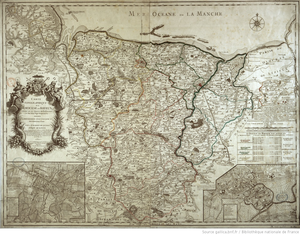
Carte de Bayeux de l'abbé Outhier.
Regnaud ou Renaud Outhier - pour l'état-civil - dit aussi l'abbé Outhier et qui signera certaines de ses œuvres Réginald Outhier, né à Lamarre-Jousserand le 16 août 1694 et mort à Bayeux le 8 mai 1774, est un ecclésiastique et un scientifique français du siècle des Lumières.